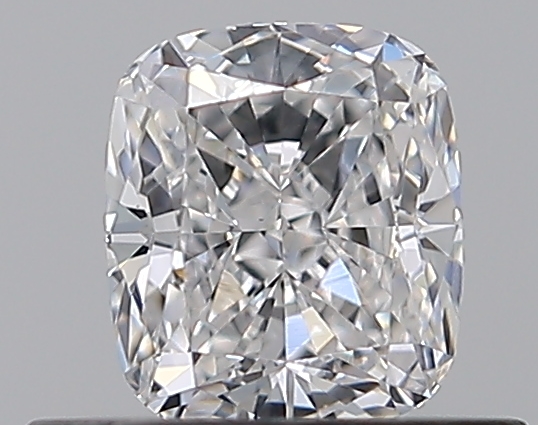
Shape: cushion
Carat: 0.51
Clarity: VS2
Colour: E
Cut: EX
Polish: EX
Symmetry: VG
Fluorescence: N
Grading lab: GIA
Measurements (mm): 4.84 x 4.21 x 2.86